Ambala Air Force Station

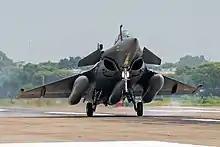
Dassault Rafale landing at the Ambala Air Force Station on 29 July 2020.

In 2018–19, Ambala Airforce station housed a squadron of SEPECAT Jaguar of No. 5 Squadron IAF and No. 14 Squadron IAF, and aging MiG-21bis of No. 21 Squadron IAF (Ankush). In May 2020, the IAF became the house of the first batch of 36 latest Dassault Rafale fighter jets at Ambala Air Force Station and Hasimara Air Force Station.